Ulysses (novel)

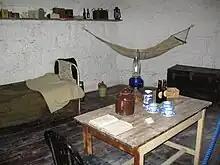
James Joyce's room in the James Joyce Tower and Museum

At 8 a.m., Malachi "Buck" Mulligan, a boisterous medical student, calls an aspiring writer, Stephen Dedalus, up to the roof of the Sandycove Martello tower, where they live. There is tension between Stephen and Mulligan: Stephen overheard Mulligan make a cruel remark about Stephen's recently deceased mother, and Mulligan has invited an English student, Haines, whom Stephen dislikes, to stay with them. The three men eat breakfast and walk to the shore, where Mulligan demands from Stephen the key to the tower and a loan. The three make plans to meet at a pub, The Ship, at 12:30pm. Departing, Stephen decides that he will not return to the tower that night, as Mulligan, the "usurper", has taken it over.